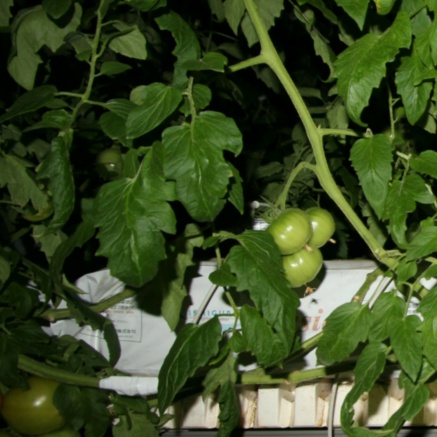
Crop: tomato